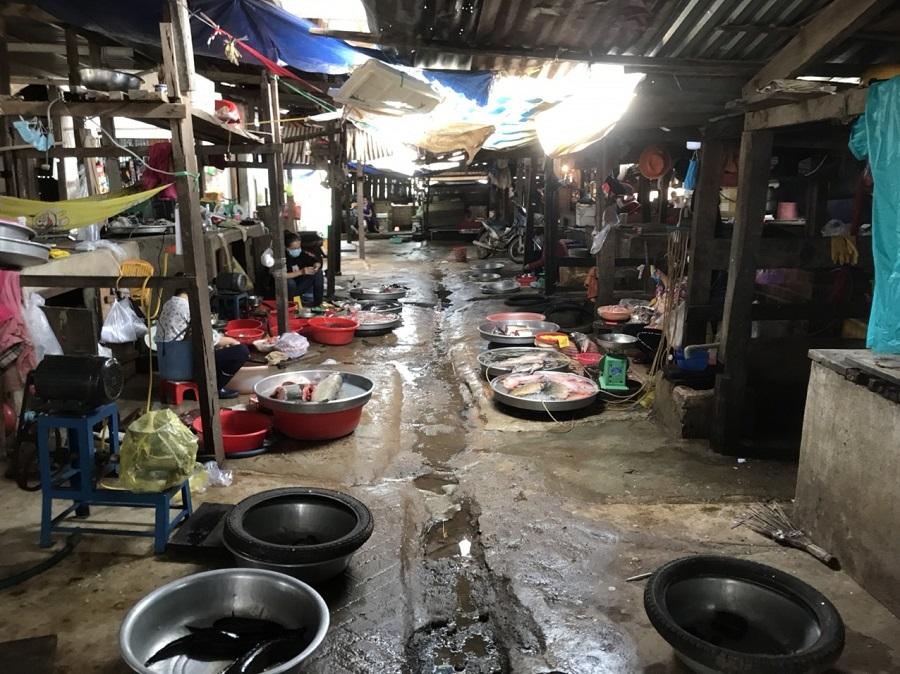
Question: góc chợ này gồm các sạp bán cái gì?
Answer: bán cá các loại